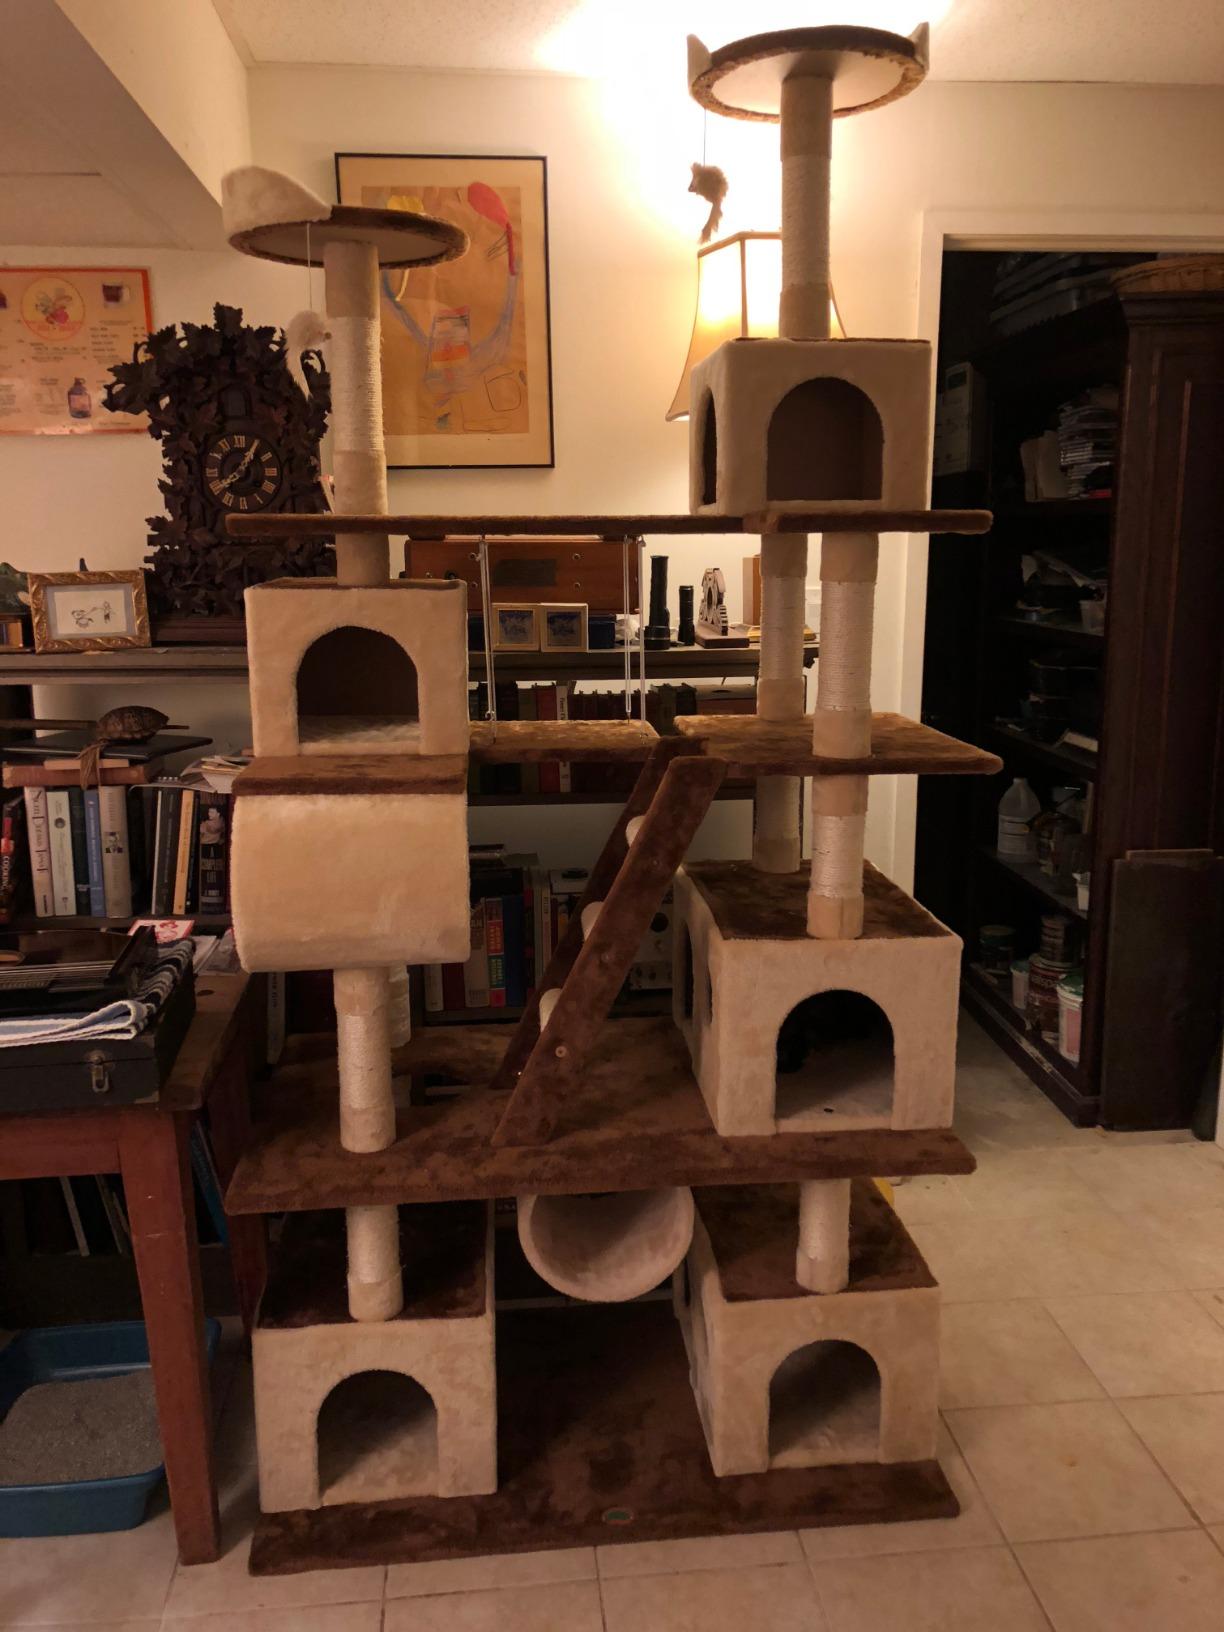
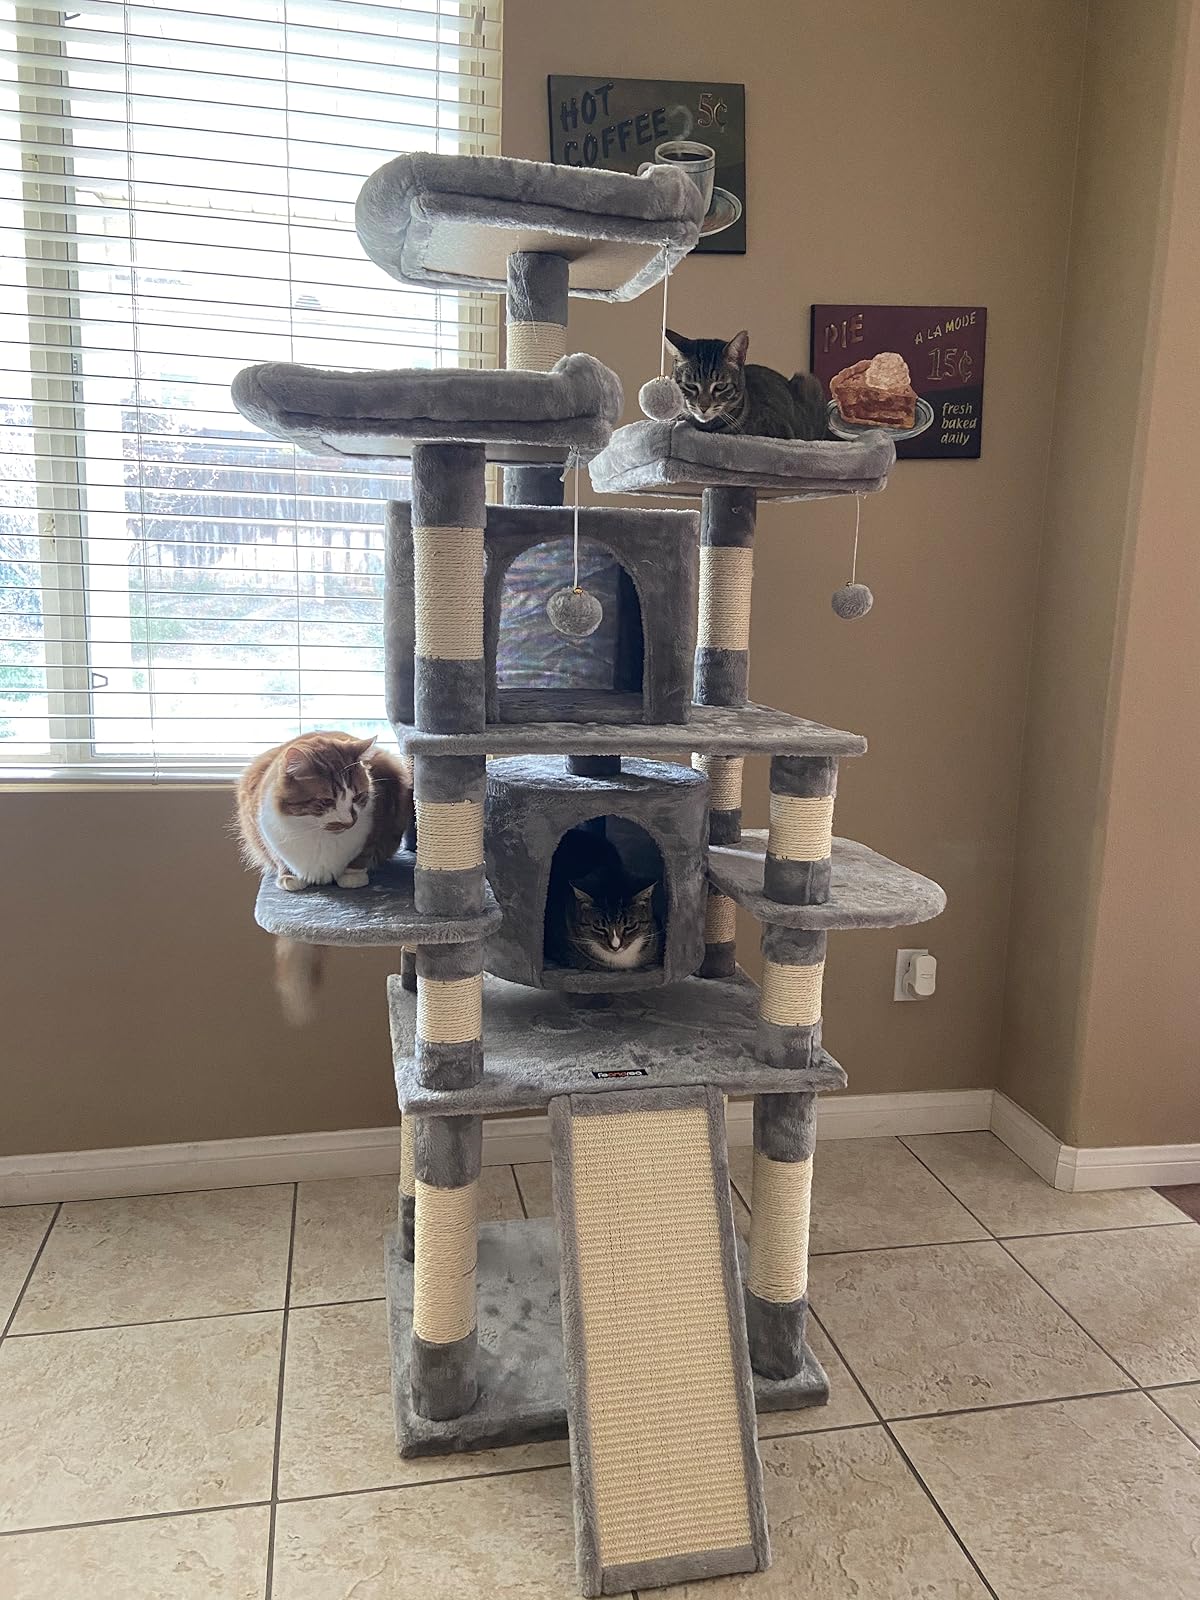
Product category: items_cat tree
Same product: no